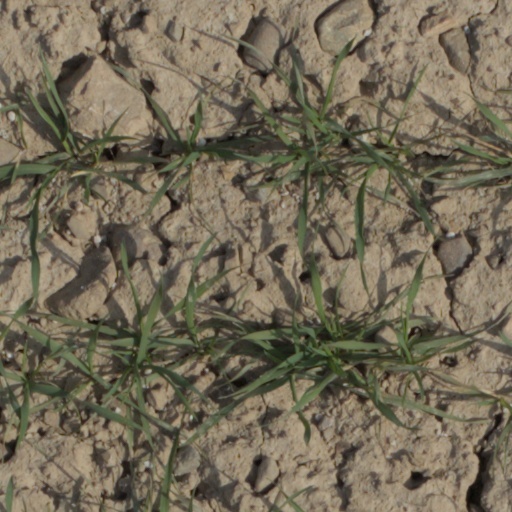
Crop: wheat